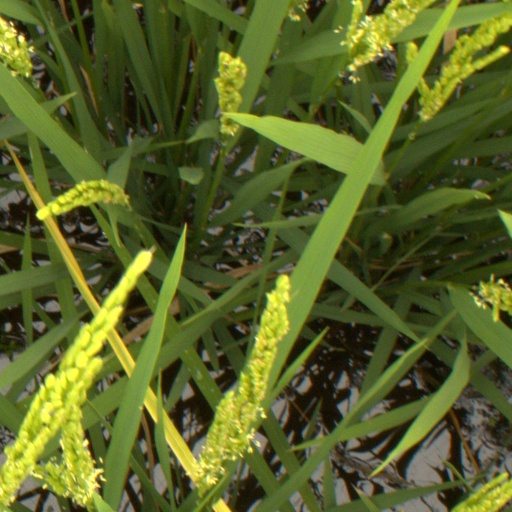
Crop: rice